Nightcrawler (film)

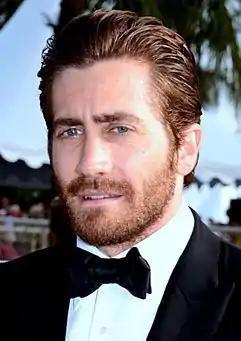
Gyllenhaal's performance was widely acclaimed, earning him Lead Actor nominations for every major award, with his miss in the Best Actor Oscar category considered by many to be a snub.

"Nightcrawler" was nominated for several awards, most of which went to Gyllenhaal's performance and Gilroy's screenplay. At the 87th Academy Awards, Gilroy was nominated for an Academy Award for Best Original Screenplay. The film received an additional four nominations at the 68th British Academy Film Awards, three nominations at the 20th Critics' Choice Awards, one nomination at the 72nd Golden Globe Awards, and one nomination at the 21st Screen Actors Guild Awards, but did not win any of them. It did, however, win Best Film at the 19th San Diego Film Critics Society Awards.